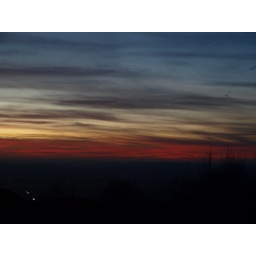
the red in the sky is ours